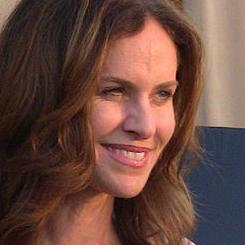
Age: 44